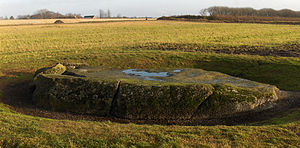
Mørupstenen
Mørupstenen; Kun en del af stenen er fritlagt.
Mørupstenen ligger umiddelbart uden for Herning i retning mod Snejbjerg. Stenen er af bjergarten larvikit, og er en af Danmarks største vandreblokke fra forrige istid, med en anslået vægt på mellem 400 og 500 tons.